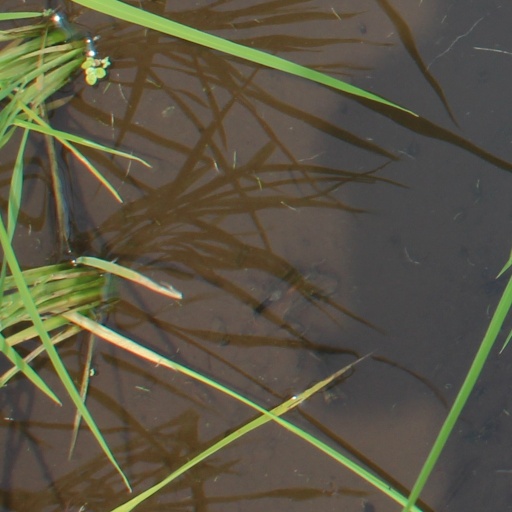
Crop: rice